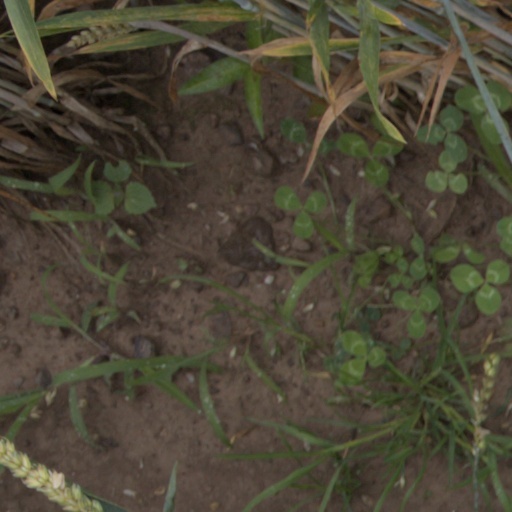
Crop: wheat